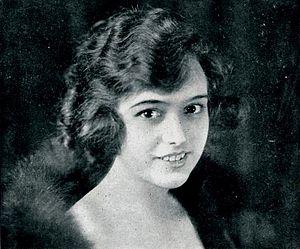
Harriet Louisa Johnson — née le 28 février 1901 à Boston, morte le 31 juillet 1998 à Fallbrook — est une actrice américaine, connue sous le nom de scène de Sylvia Field.